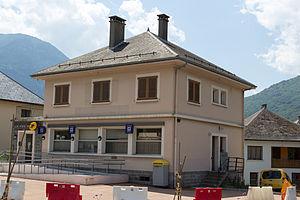
La Chambre est une commune française située dans le département de la Savoie, en région Auvergne-Rhône-Alpes.